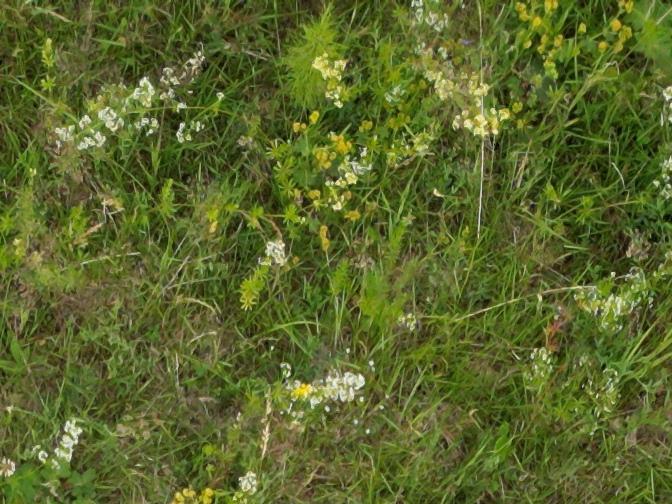
Flowers visible: yarrow flowers, yarrow flowers, yarrow flowers, yarrow flowers, yarrow flowers, yarrow flowers, yarrow flowers